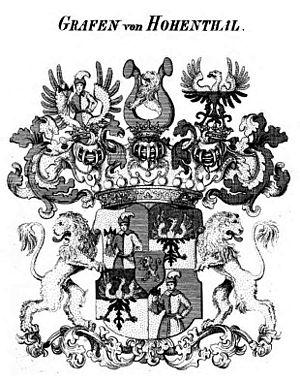
Marie af Slesvig-Holsten-Sønderborg-Glücksborg / Biografi / Ægteskaber
Greverne af Hohenthals våbenskjold.
Prinsesse Marie til Slesvig-Holsten-Sønderborg-Glücksborg var en dansk-tysk prinsesse af Slesvig-Holsten-Sønderborg-Glücksborg, der var den ældste datter af hertug Vilhelm af Slesvig-Holsten-Sønderborg-Glücksborg og prinsesse Louise Karoline af Hessen-Kassel. Hun var gift to gange; første gang med Grev Friedrich von Lasperg og anden gang med Grev Alfred von Hohenthal. Prinsesse Marie var storesøster til kong Christian 9. af Danmark.